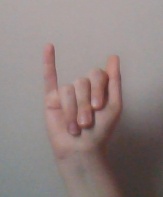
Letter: meem